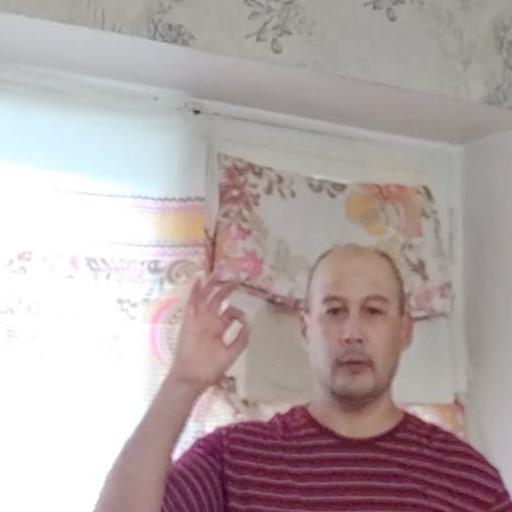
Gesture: ok